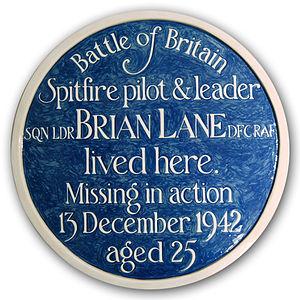
Brian John Edward « Sandy » Lane, né le 18 juin 1917 à Harrogate et mort le 13 décembre 1942 en mer du Nord, est un aviateur britannique de la Royal Air Force pendant la Seconde Guerre mondiale.